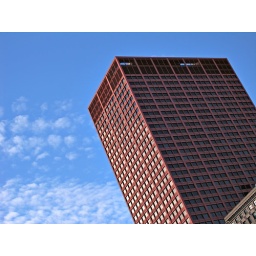
I liked the strong red color of this building against the blue sky.